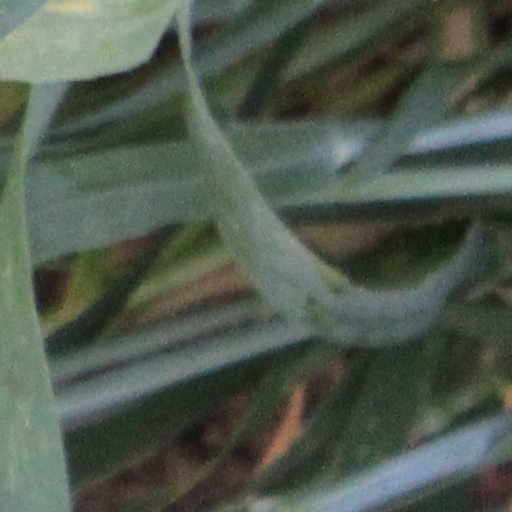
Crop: wheat